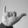
ASL letter: Y